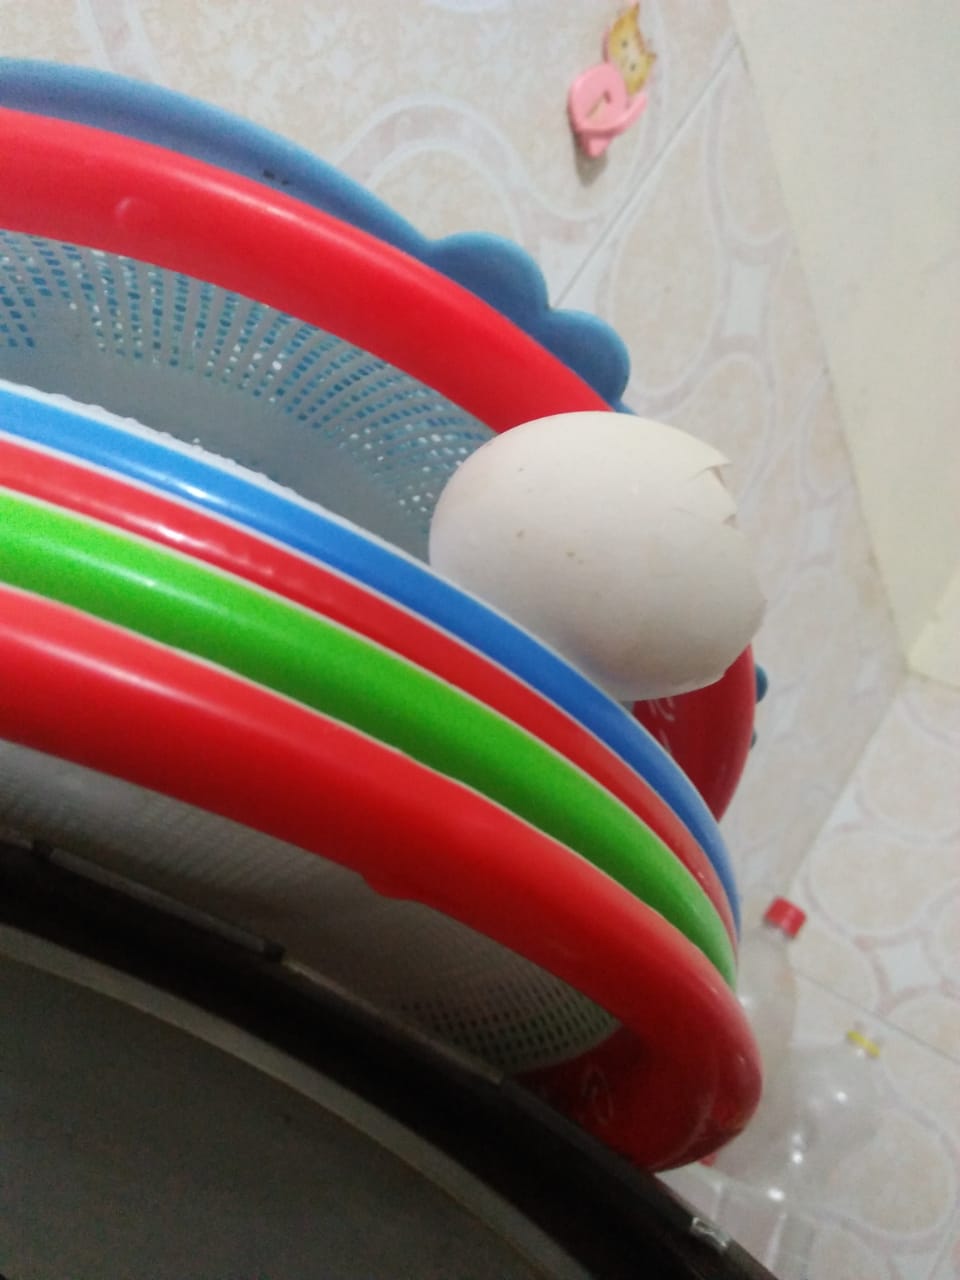
Label: eggshells